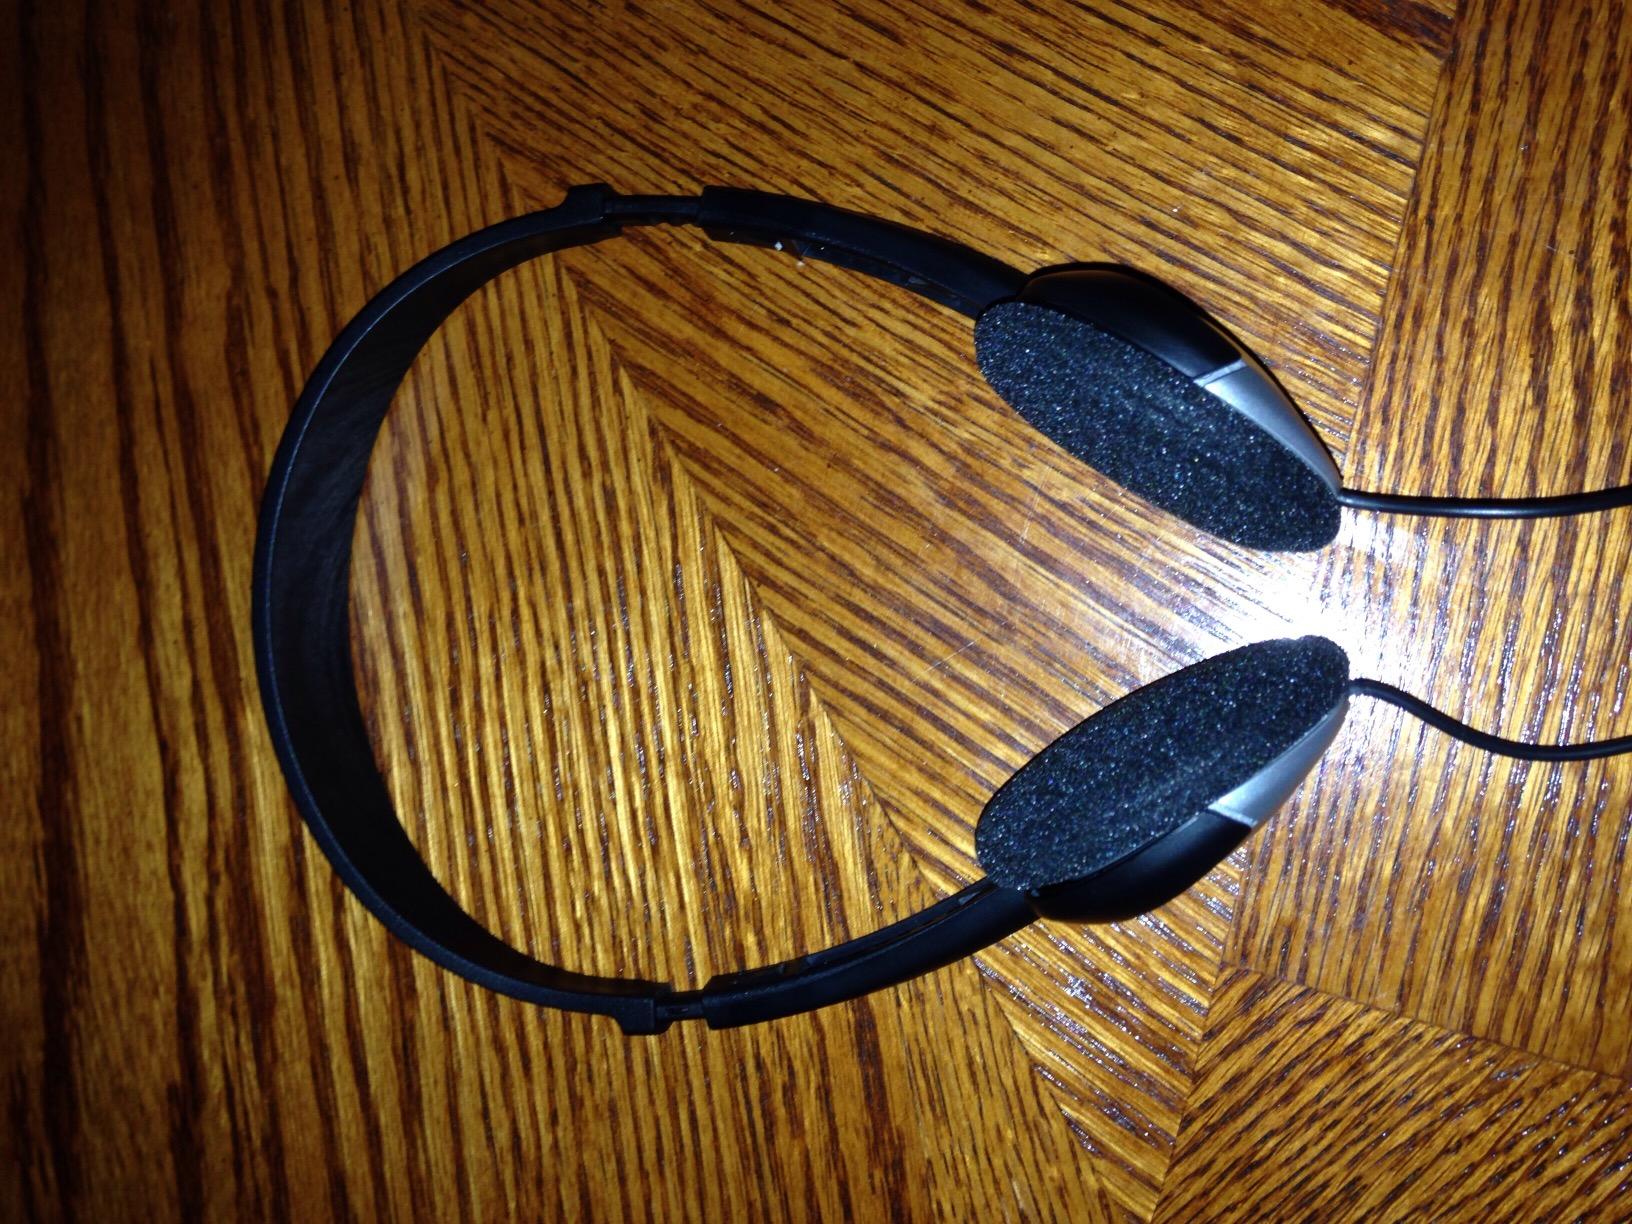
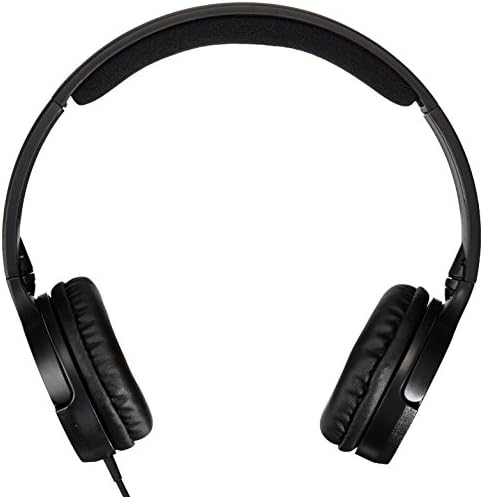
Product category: headphones
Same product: no